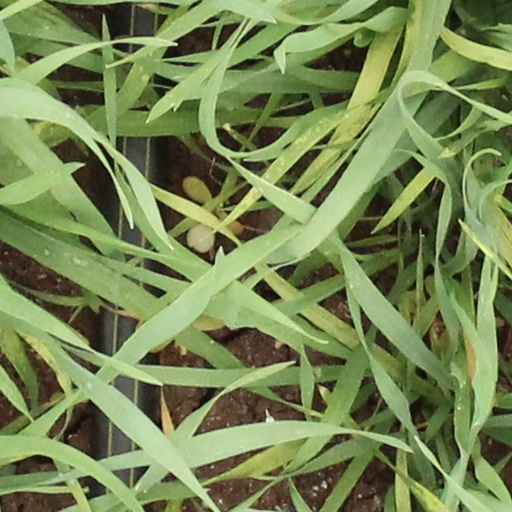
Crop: wheat